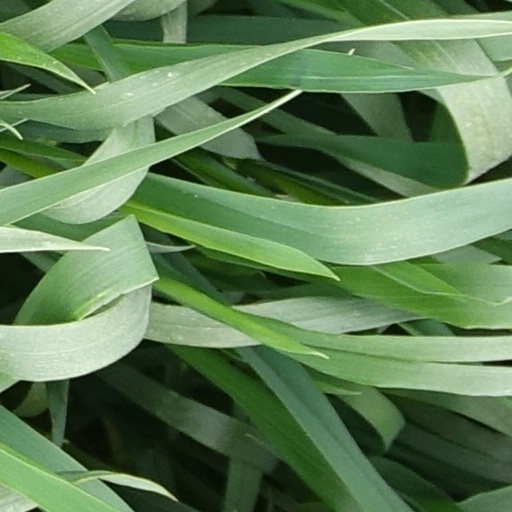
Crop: wheat